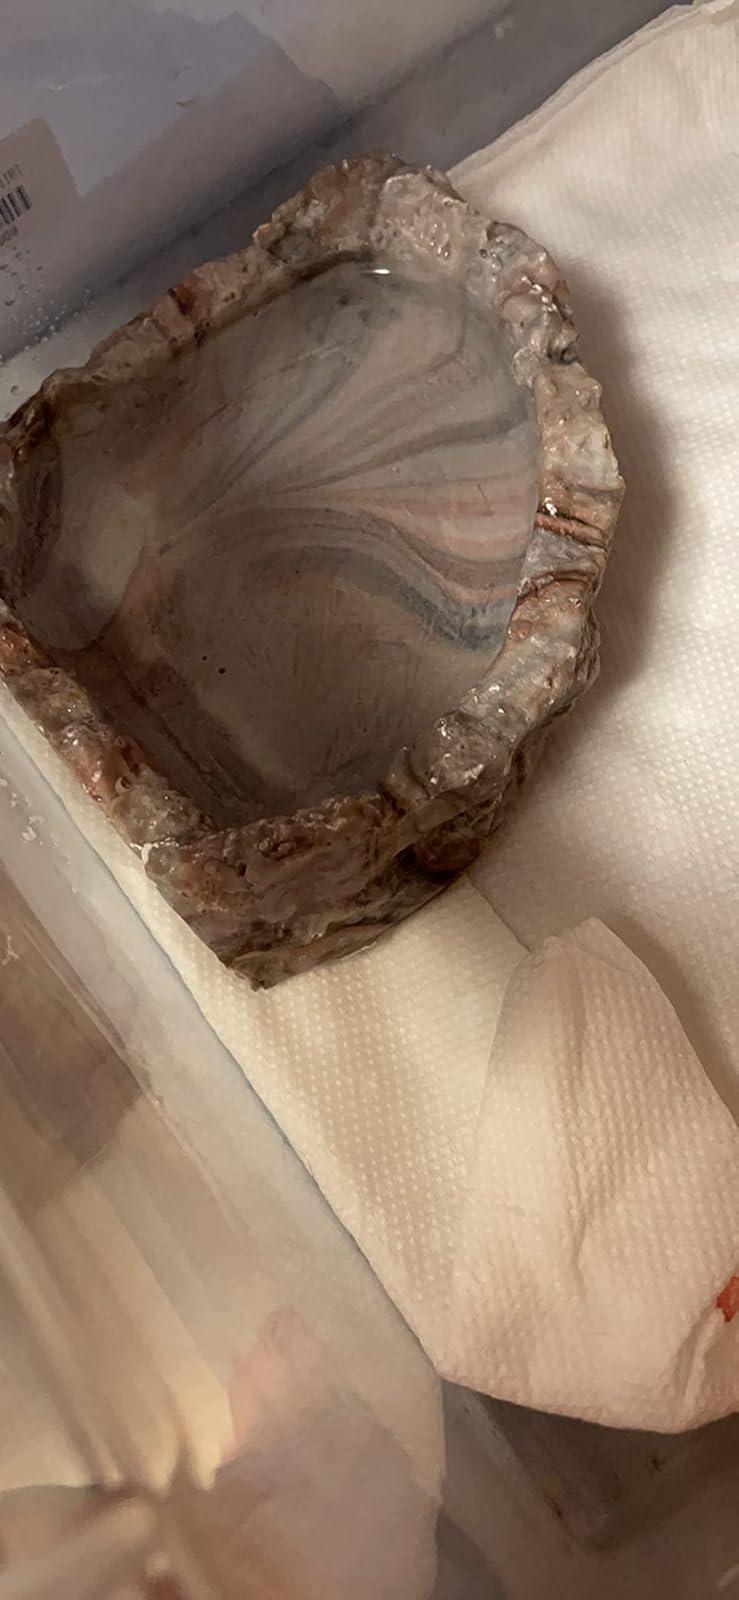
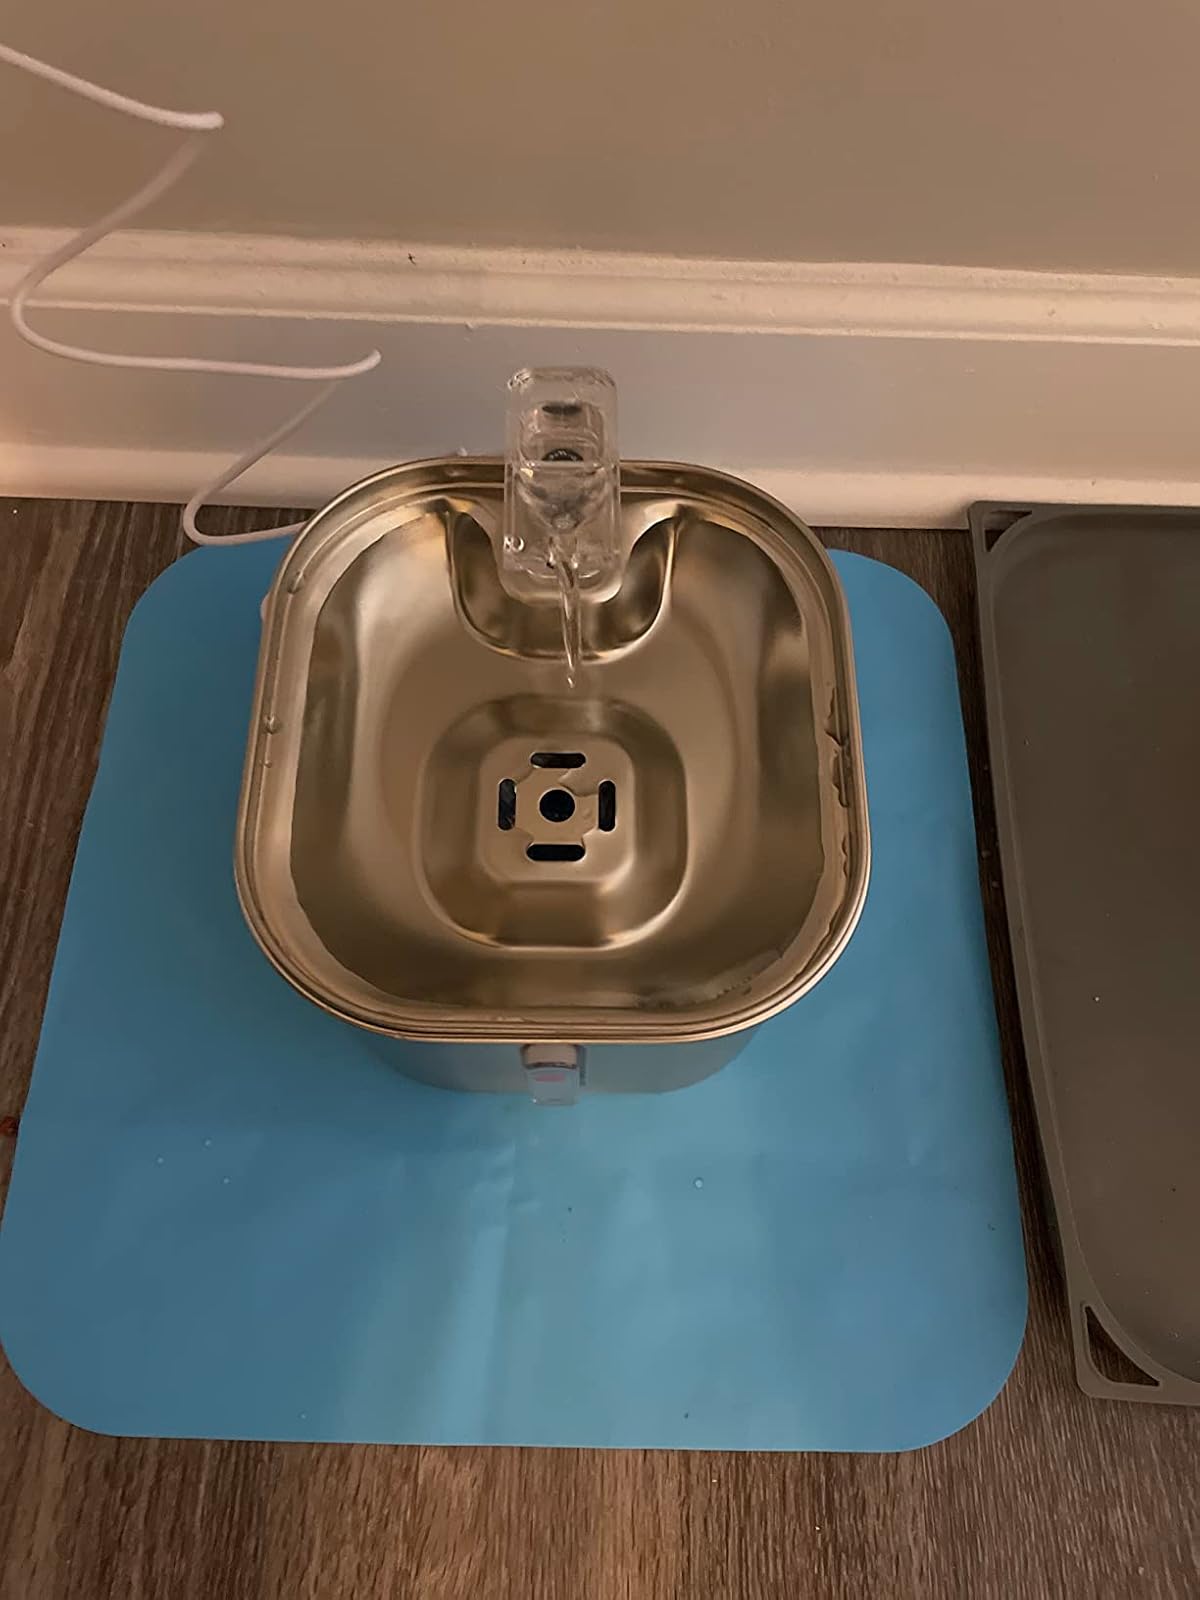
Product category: items_bowl
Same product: no